Analytic–synthetic distinction

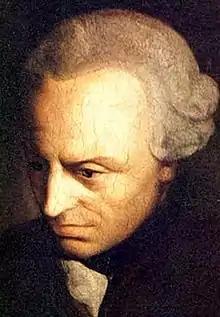
Immanuel Kant

The philosopher Immanuel Kant uses the terms "analytic" and "synthetic" to divide propositions into two types. Kant introduces the analytic–synthetic distinction in the Introduction to his "Critique of Pure Reason" (1781/1998, A6–7/B10–11). There, he restricts his attention to statements that are affirmative subject–predicate judgments and defines "analytic proposition" and "synthetic proposition" as follows: